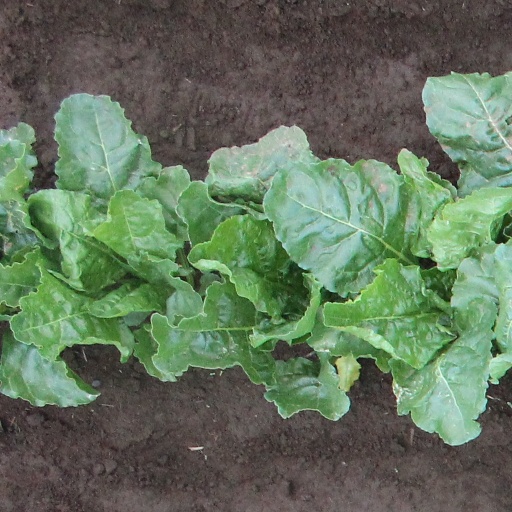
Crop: sugar beet